2023 Auckland Rugby League season

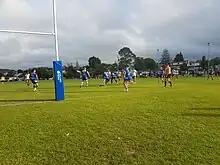
Papakura on attack.

Pt Chevalier and Glenora played in the first televised Wednesday night match on 3 May at North Harbour Stadium. Pt Chevalier won in wet conditions by 26 points to 12 to take home the Stormont Shield (competed for by the finalists from the previous year). Patrick Sipley scored their first try after 15 minutes before Tane Rapira added a second 4 minutes later. They scored 3 more in the second half including a 50-metre effort from Freedom Vahaakolo and a 100-metre run from Ollie Tuimavave. Kevin Locke transferred from Northcote during the week and debuted for Glenora, scoring a try and kicking 2 goals. The first round Saturday matches were played in wet conditions across Auckland. Manukau overturned an 18–0 deficit at Blockhouse Bay Reserve to triumph 24–22 over Bay Roskill with 4 second half tries. Ōtāhuhu had a comfortable 6 try to 1 win over Mt Albert at Bert Henham Park. Ioritana Leifa scored a double and Antonio Adams converted 4 tries. Te Atatū lost to Richmond in an error riddled performance with Richmond scoring two tries immediately after halftime to Carlos Henry and Connor Hohepa, enabling them to stretch out to a comfortable lead which they held. Hohepa also kicked 4 form 4. Papakura continued their excellent early season form, moving out to a 26–16 lead before Marist scored a consolation try to Doux Kauhiva at Prince Edward Park. Howick had a comfortable 46–4 win over Māngere East at Paparoa Park with a short piece written about the Howick club's fortunes in the Times Online by Ben Plummer. Lonnie Papani and Rahs Tuivai-Lopa both scored a double for the winners with Reuben Tolovae converting 7 of their 8 tries.